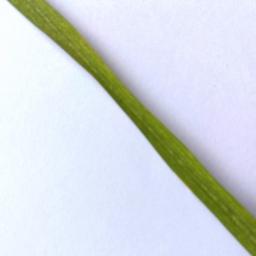
Label: Rice___Healthy